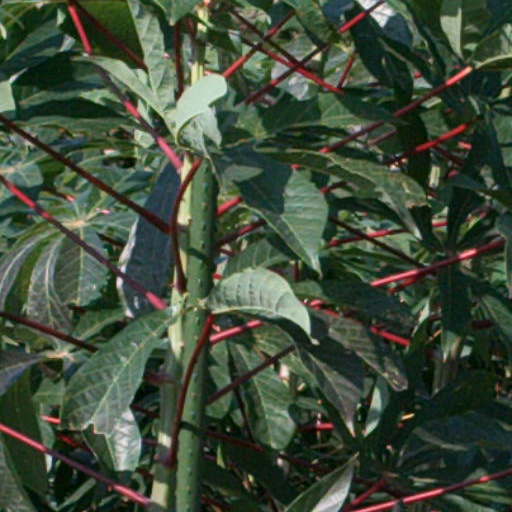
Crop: cassava